The Chiripitiflauticos

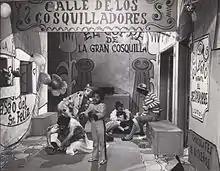
Barullo with the Chiripitiflauticos.

The Chiripitifláuticos popularized a number of songs, which were successful among Spanish children of the 60s and 70s: "El barquito chiquitito" (The Little Boat), "Los hermanos Malasombra" (The Malasombra brothers), "La Vaca de Aravaca" (The Aravaca Cow), "Si quieres ser Capitan" (If you want to be Captain), and "El Reino del Revés" (The Backward Kingdom), sung respectively by all Chiripitifláuticos, the Malasombra Brothers, Locomotive, Captain Tan and Valentina.